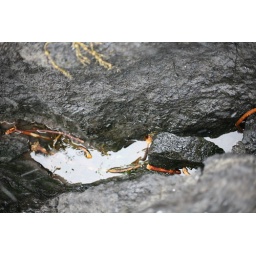
Lava rock beach in Iceland. The ocean is breaking it.